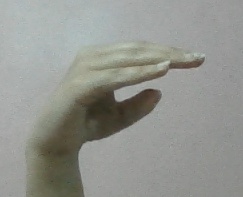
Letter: jeem